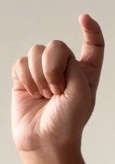
ASL sign: X